Larson Site

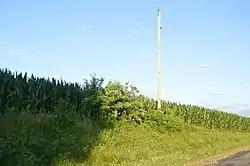

The Larson Site is a prehistoric archaeological site in Fulton County, Illinois, near the city of Lewistown. The site was the location of a Mississippian town and was occupied during the 13th and 14th centuries. The town was one of seven major town sites in the central Illinois River valley and served as a social and economic center for surrounding villages and farms. The artifacts uncovered at the site have been well-preserved and include both organic remains and intact homes, providing significant archaeological evidence regarding the Mississippian way of life.